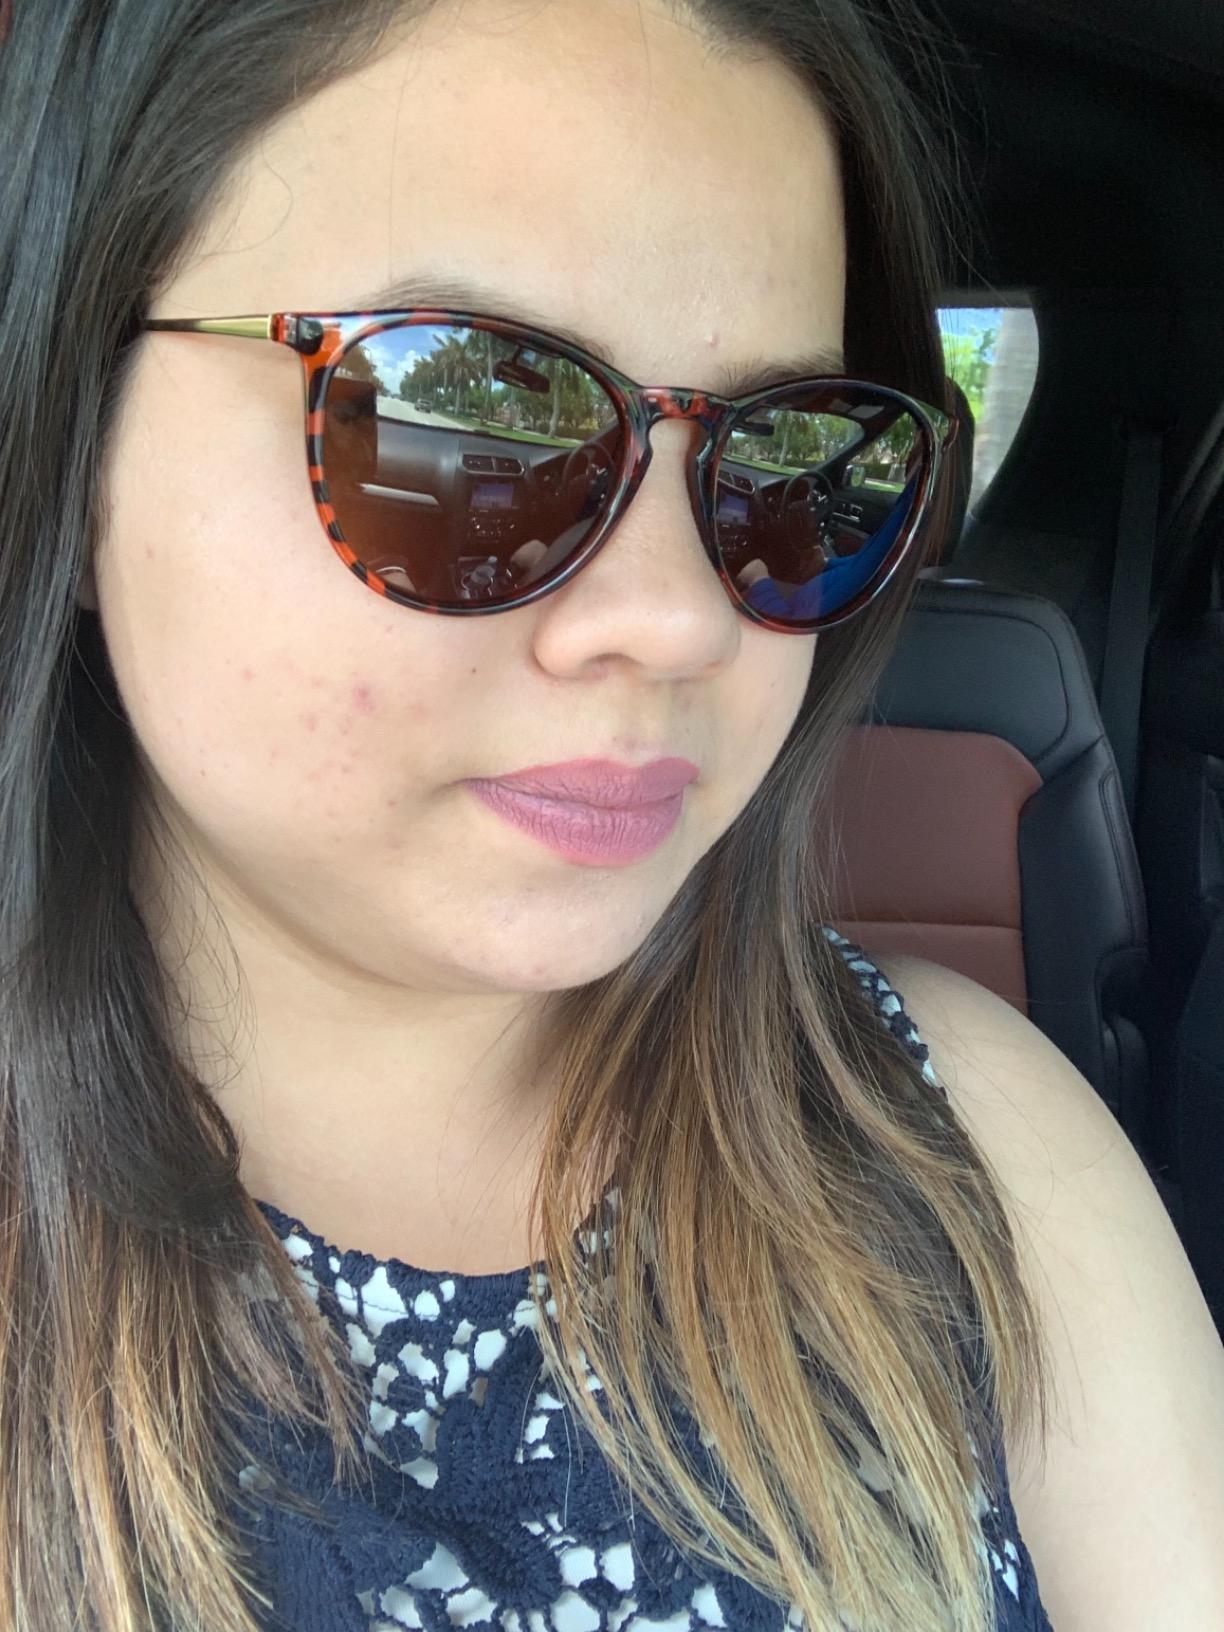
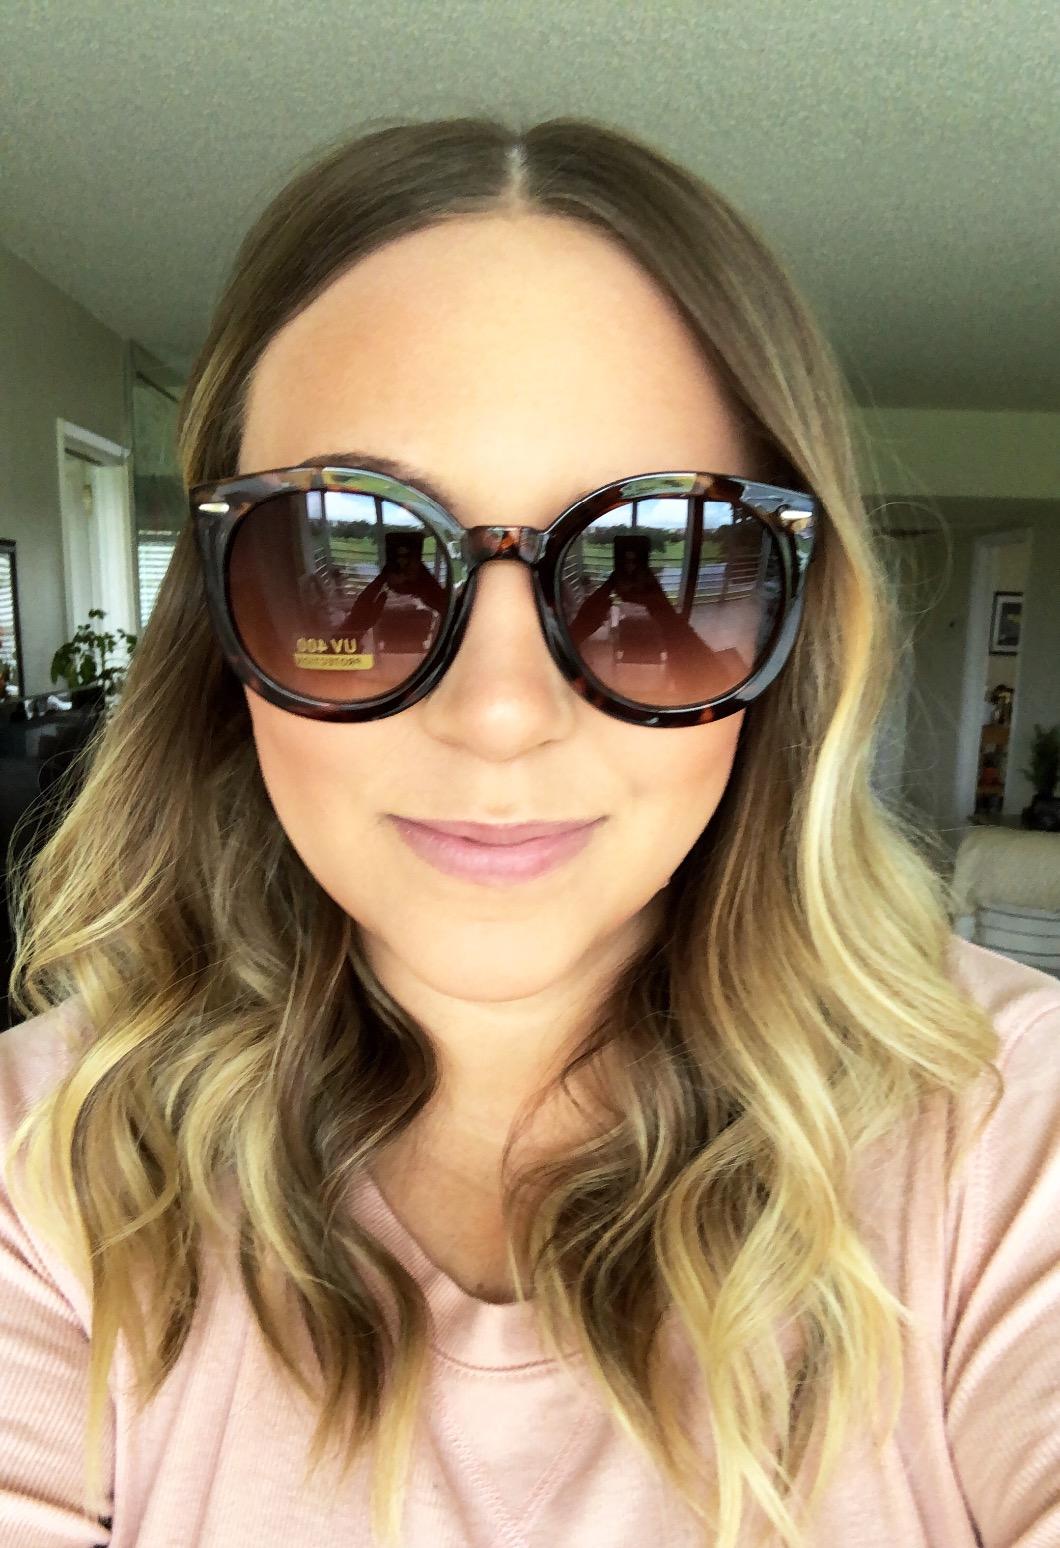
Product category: accessories_sunglasses
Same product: no